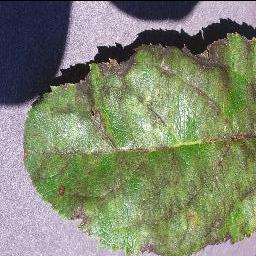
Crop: apple
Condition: scab